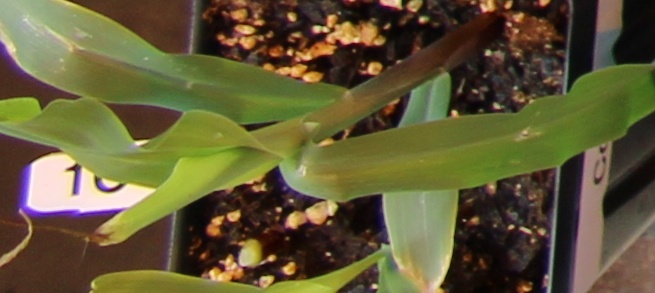
Label: Corn